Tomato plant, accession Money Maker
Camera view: tilt-top (135 deg); turntable rotation: 90 degrees
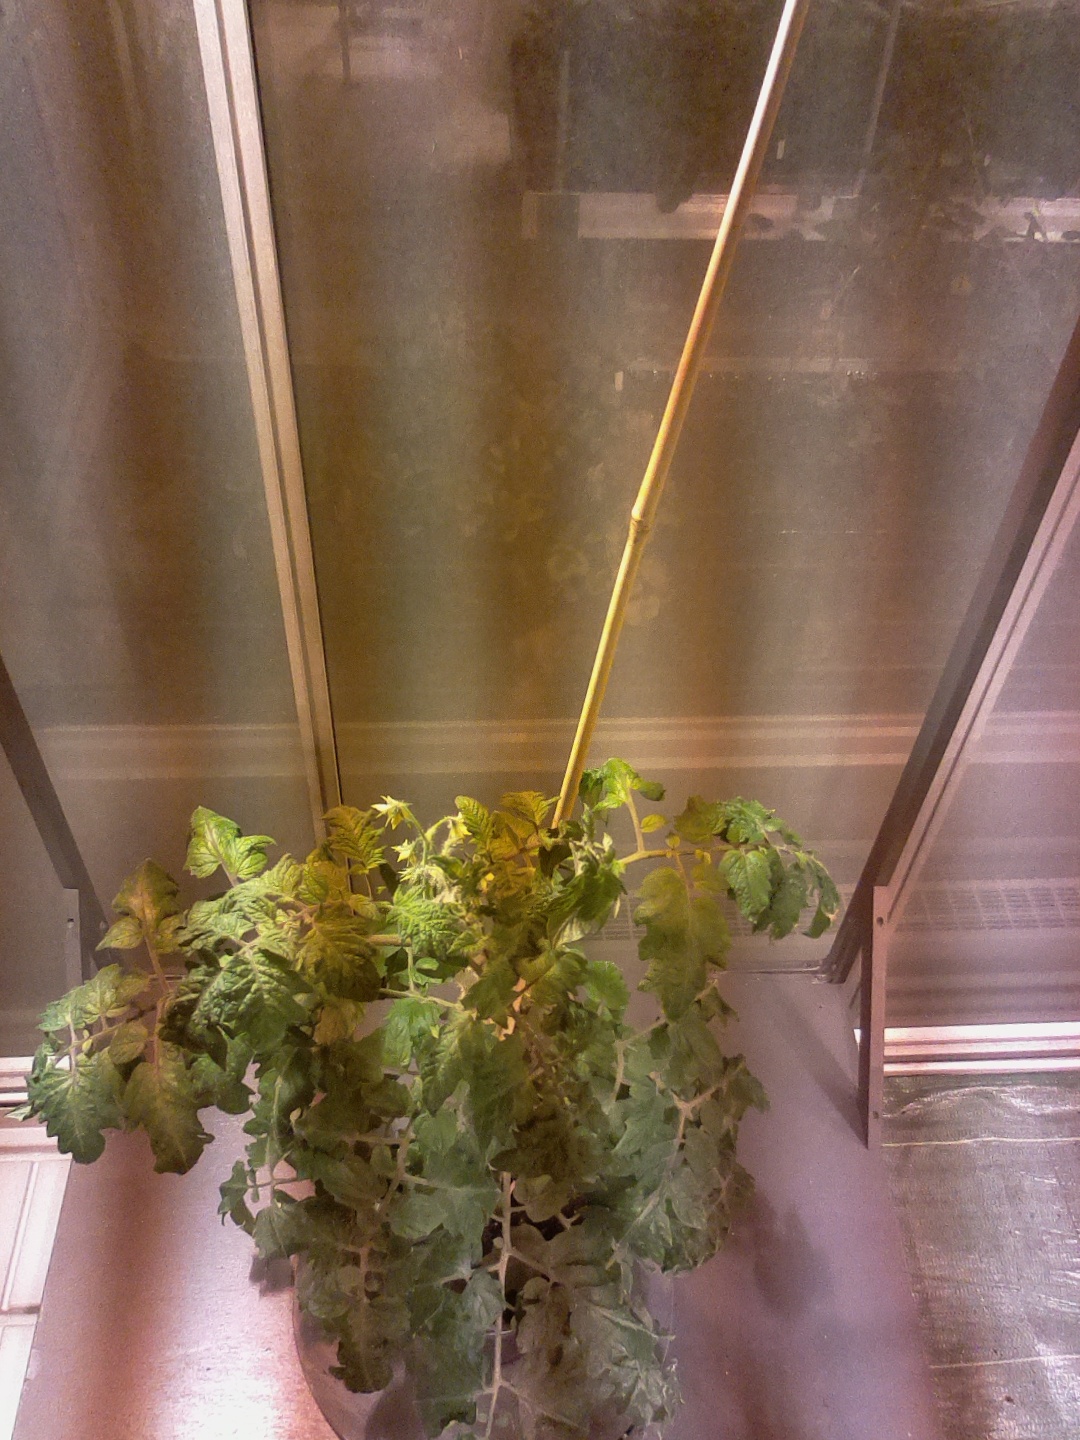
BBCH growth stage 69: End of flowering, 90%-100% of flowers open, more petals falling